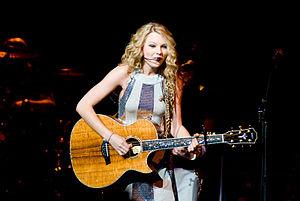
Taylor Alison Swift [ˈteɪlɚ ˈælɪsən swɪft], née le 13 décembre 1989 à Reading, en Pennsylvanie, est une autrice-compositrice-interprète et actrice américaine. Elle est sous contrat avec le label indépendant Big Machine Records, et est la plus jeune artiste à avoir signé avec la maison d'édition de musique Sony/ATV Music Publishing.